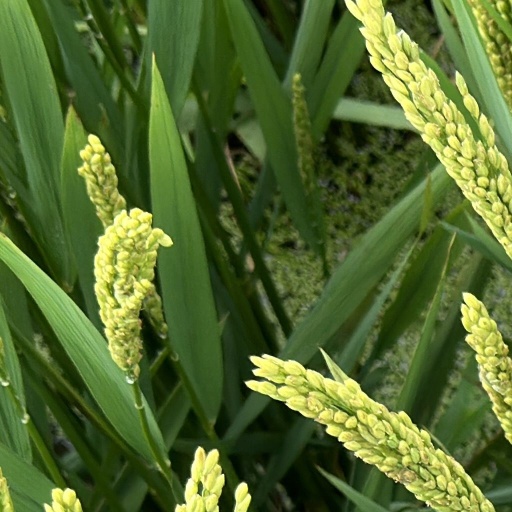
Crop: rice